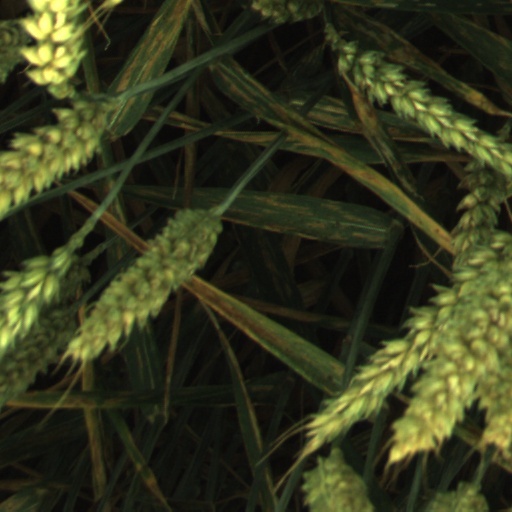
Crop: wheat